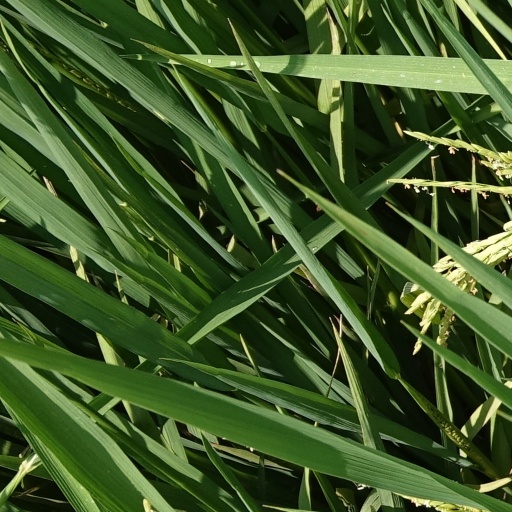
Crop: rice